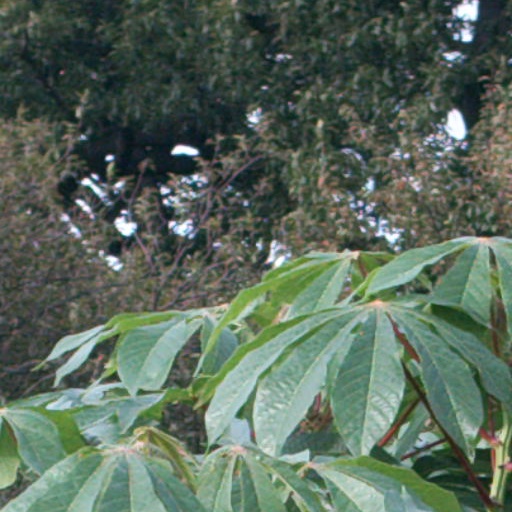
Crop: cassava